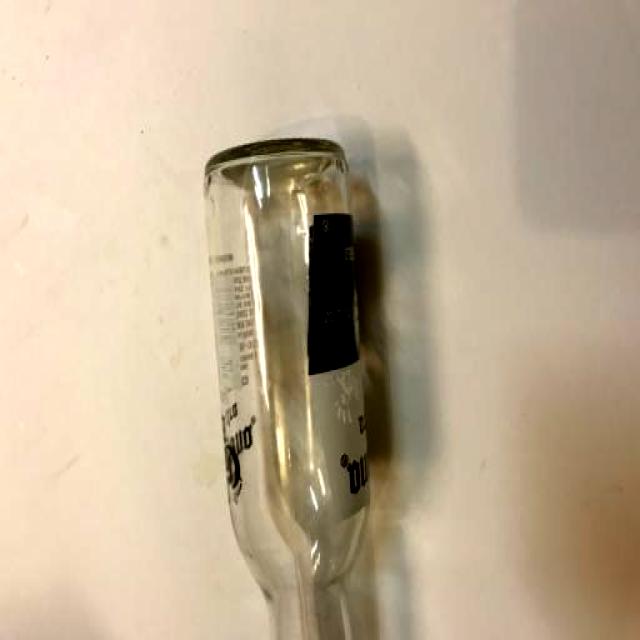
Label: Glass